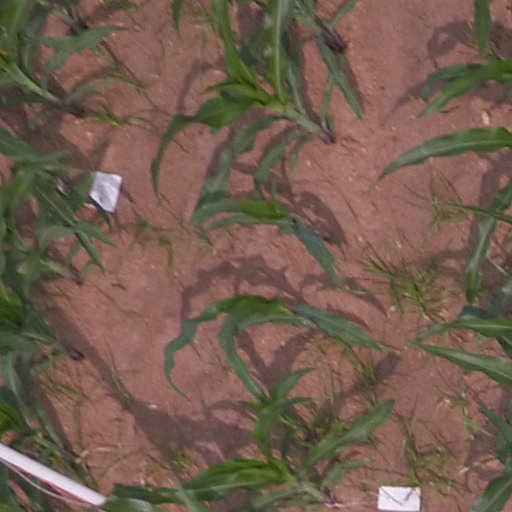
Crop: maize; corn